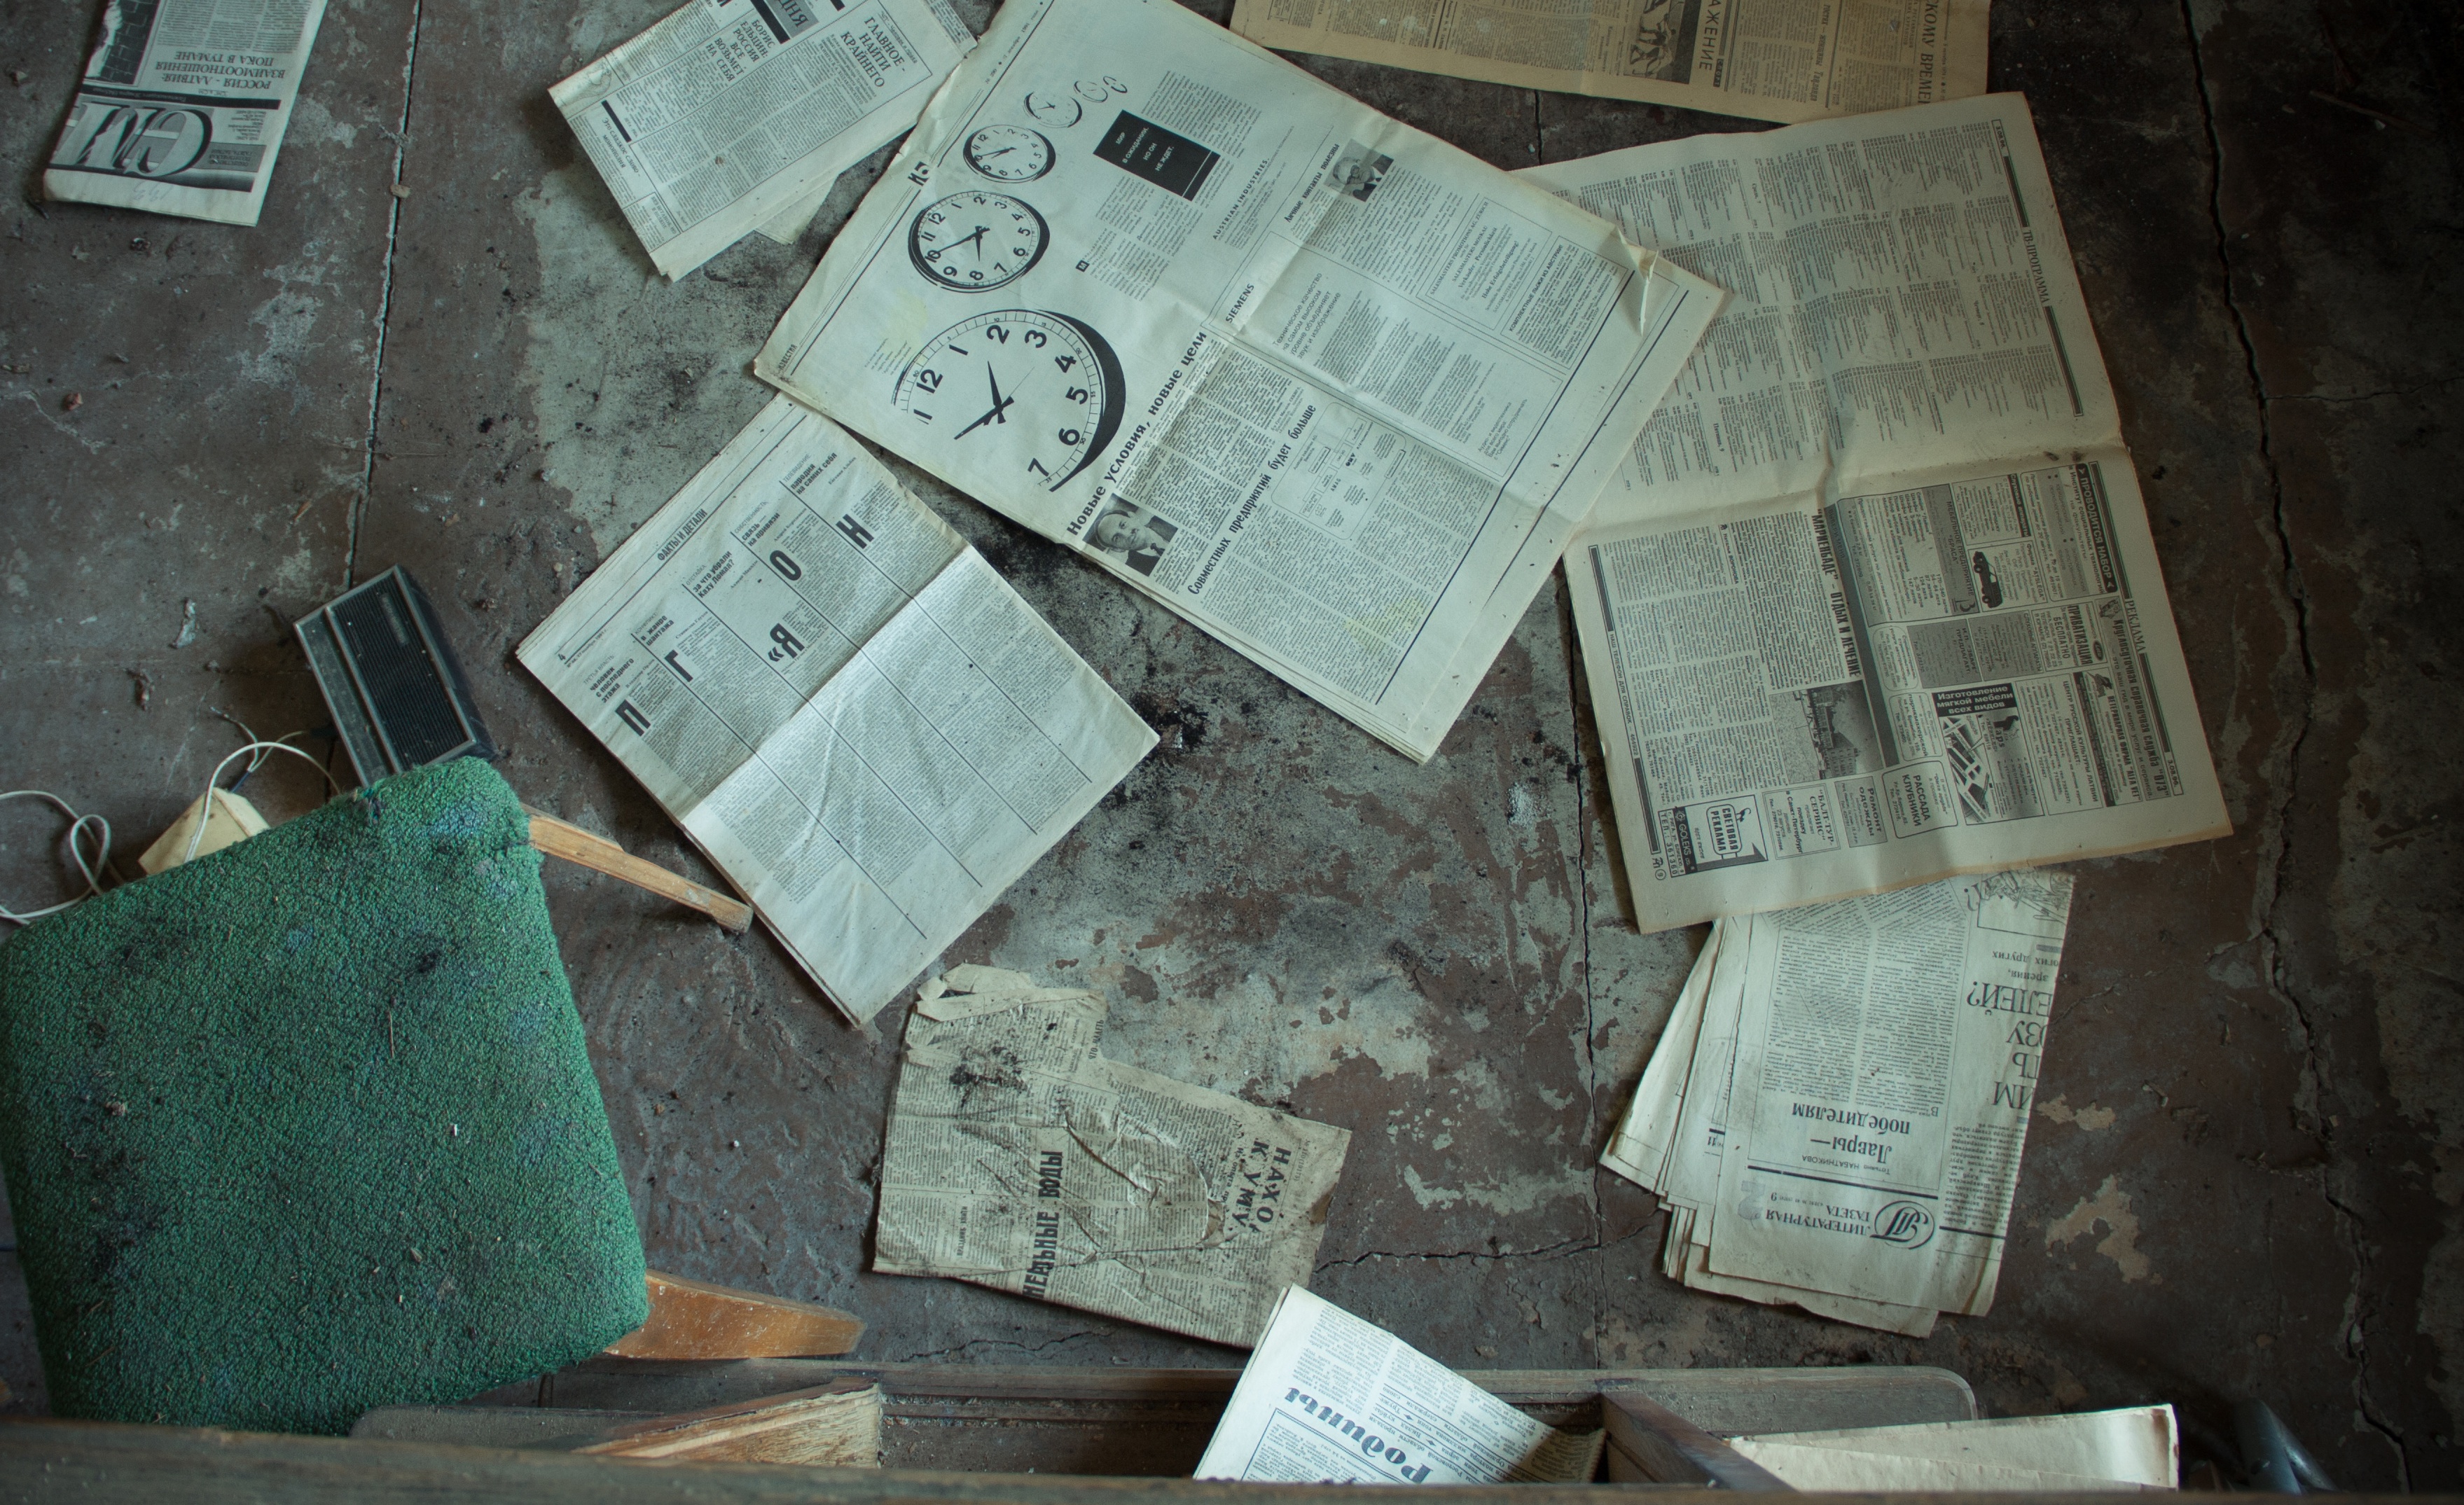
rock, wood, wall, material, sculpture, art, ancient history